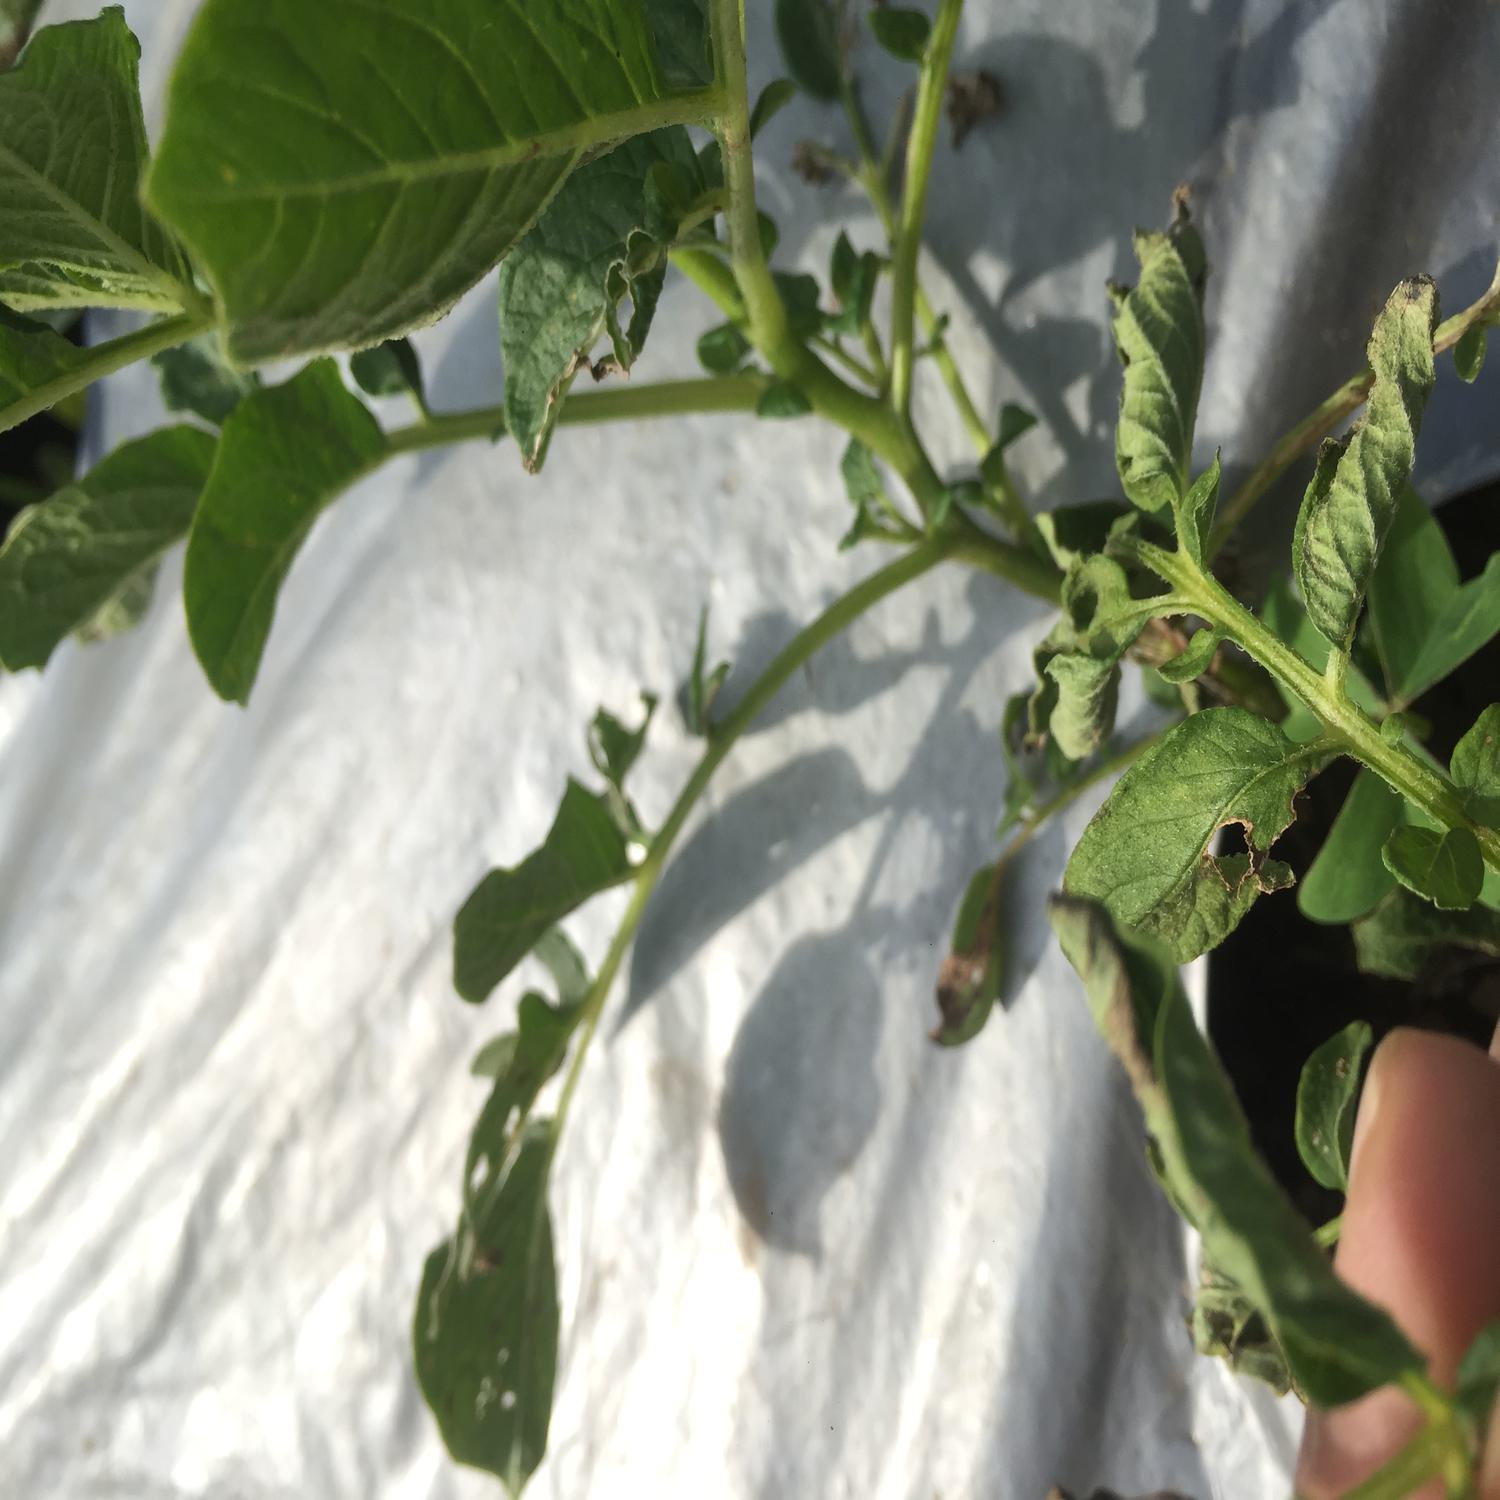
Etiqueta: Pudricion_Parda